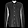
Label: Shirt